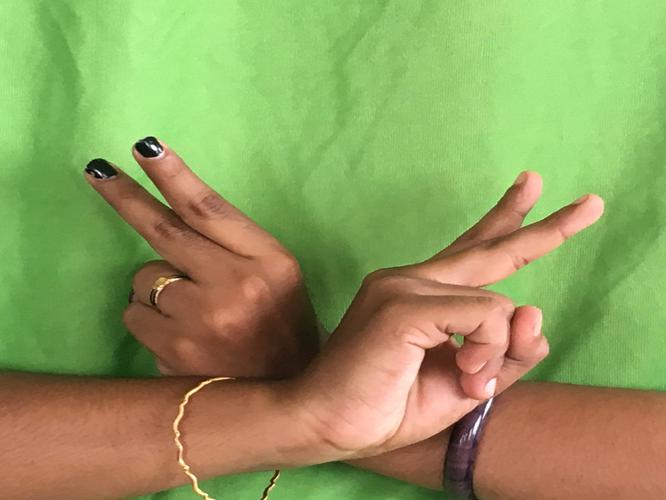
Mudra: Kartariswastika
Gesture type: double_hand